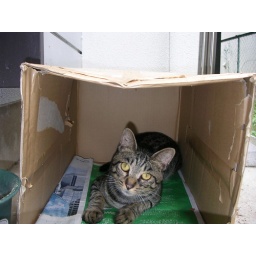
Stray cat around my home (22)